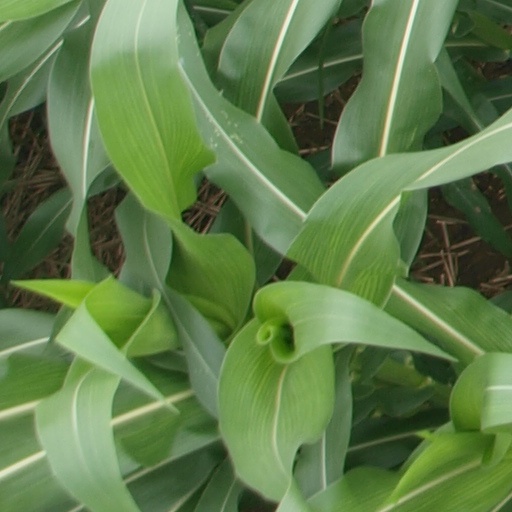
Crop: maize; corn